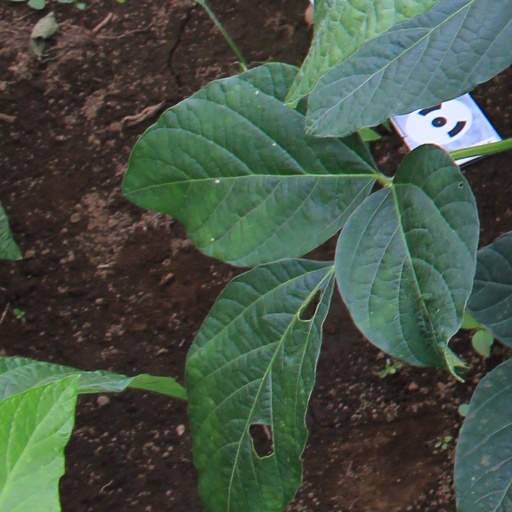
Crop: soybean